Shepherd moon

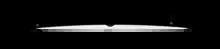
Operation of a shepherd moon– particles are located in front or behind the Moon in its orbit, so these are either accelerated in the direction of the moon and thrown to the outside, or they are slowed on their path and pulled inwards.

A shepherd moon is a small natural satellite that clears a gap in planetary ring material or keeps particles within a ring contained. The name is a result of their limiting the "herd" of the ring particles as a shepherd.